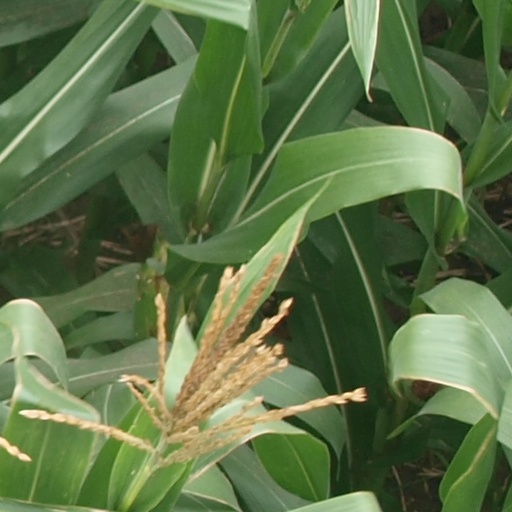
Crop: maize; corn